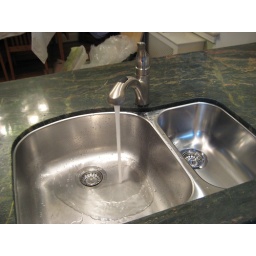
We finally have running water in the kitchen!